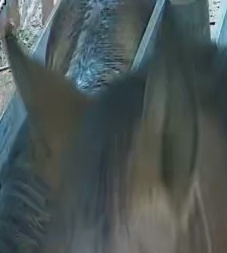
Face region: ears (position_of_ears)
Pain indicator: not_present